Monmouth College

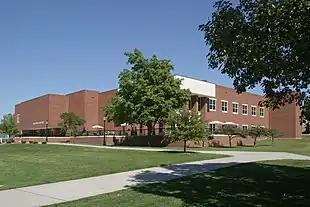
Housing about a half million items, the Hewes Library also contains ancient antiquities and thousands of Native American artifacts.

Among the resources on the campus are academic buildings, athletic fields and facilities, three wildlife sanctuaries for the study of ecology, and trails and other areas for hiking. Notable resources include the Shields Collection of antiquities, the largest privately held collection of Native American artifacts in the region, the only direct copy of the Canopus Stone outside of the Cairo Museum, an astronomical observatory, the Mellinger writing center, the Wackerle Career and Leadership center, and sporting facilities. The Kasch Performance Hall provides a traditional setting for musical performances with excellent acoustics and includes a refurbished three-manual pipe organ. The Wells Theater has been upgraded with high tech lighting and sound equipment. The "black box" experimental Fusion Theatre is located in downtown Monmouth and opened in 2013.